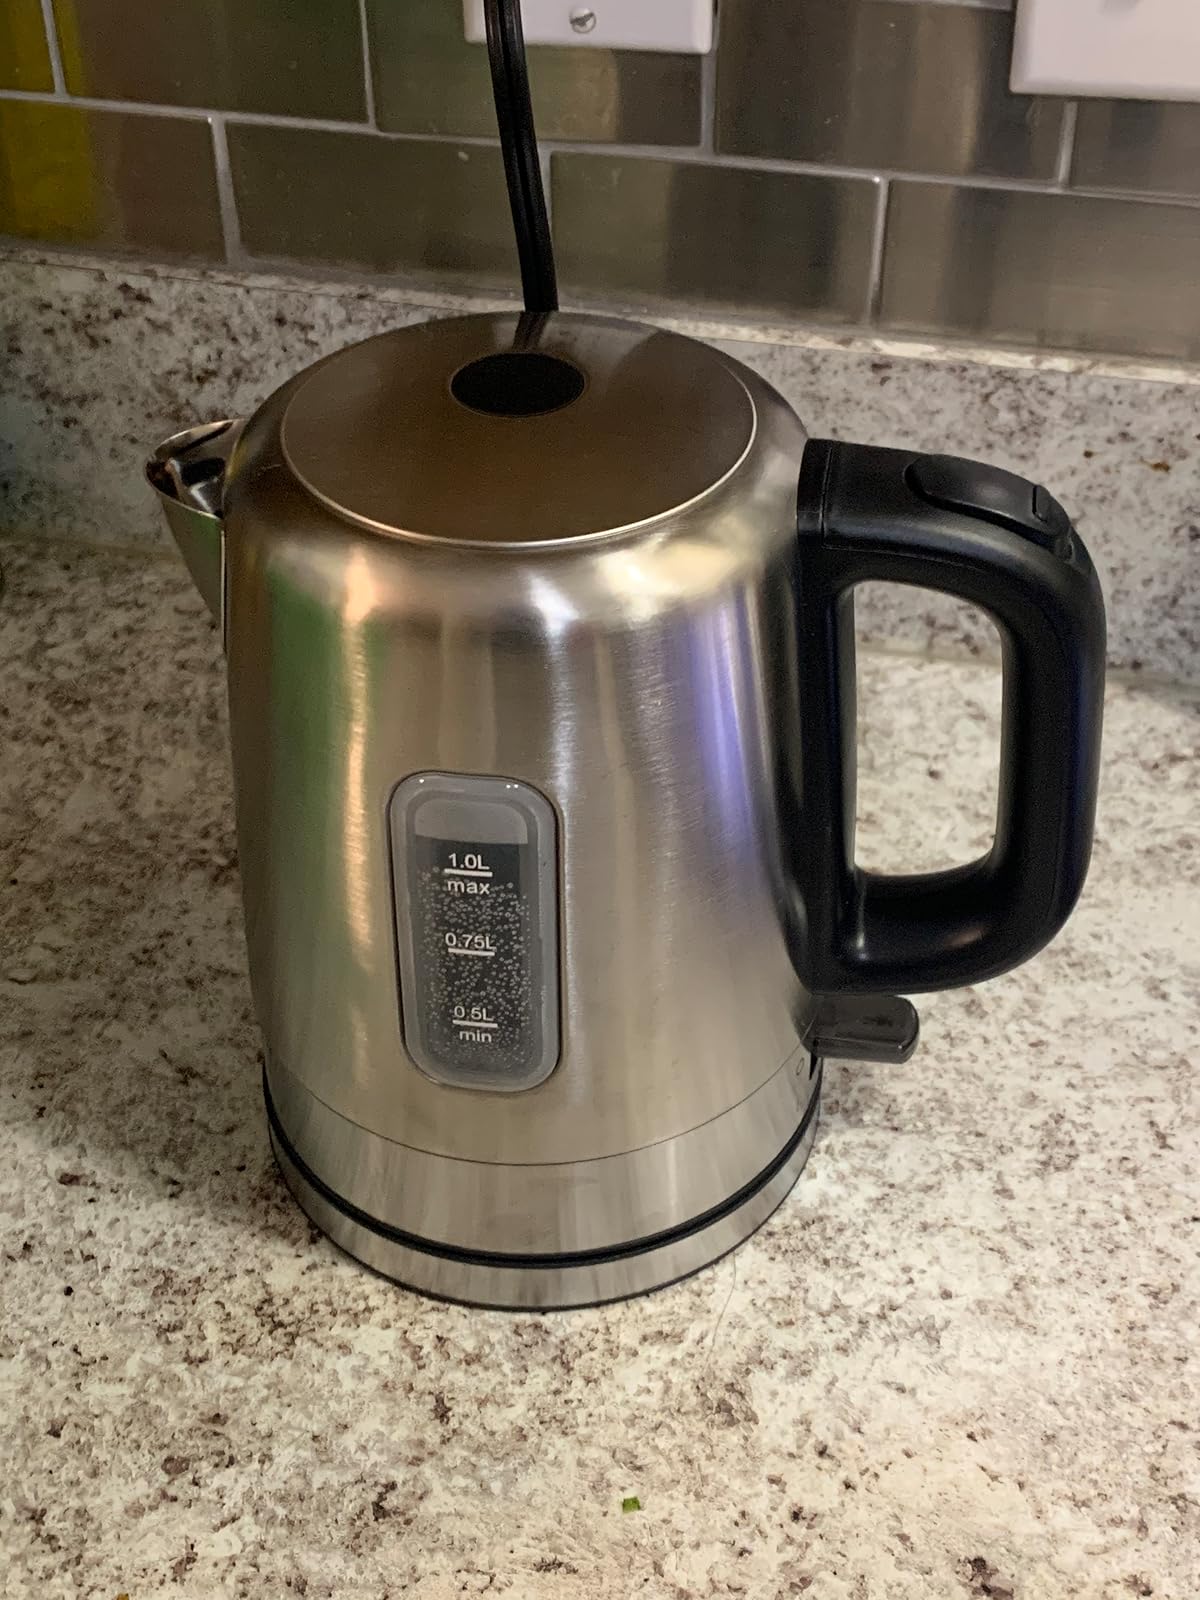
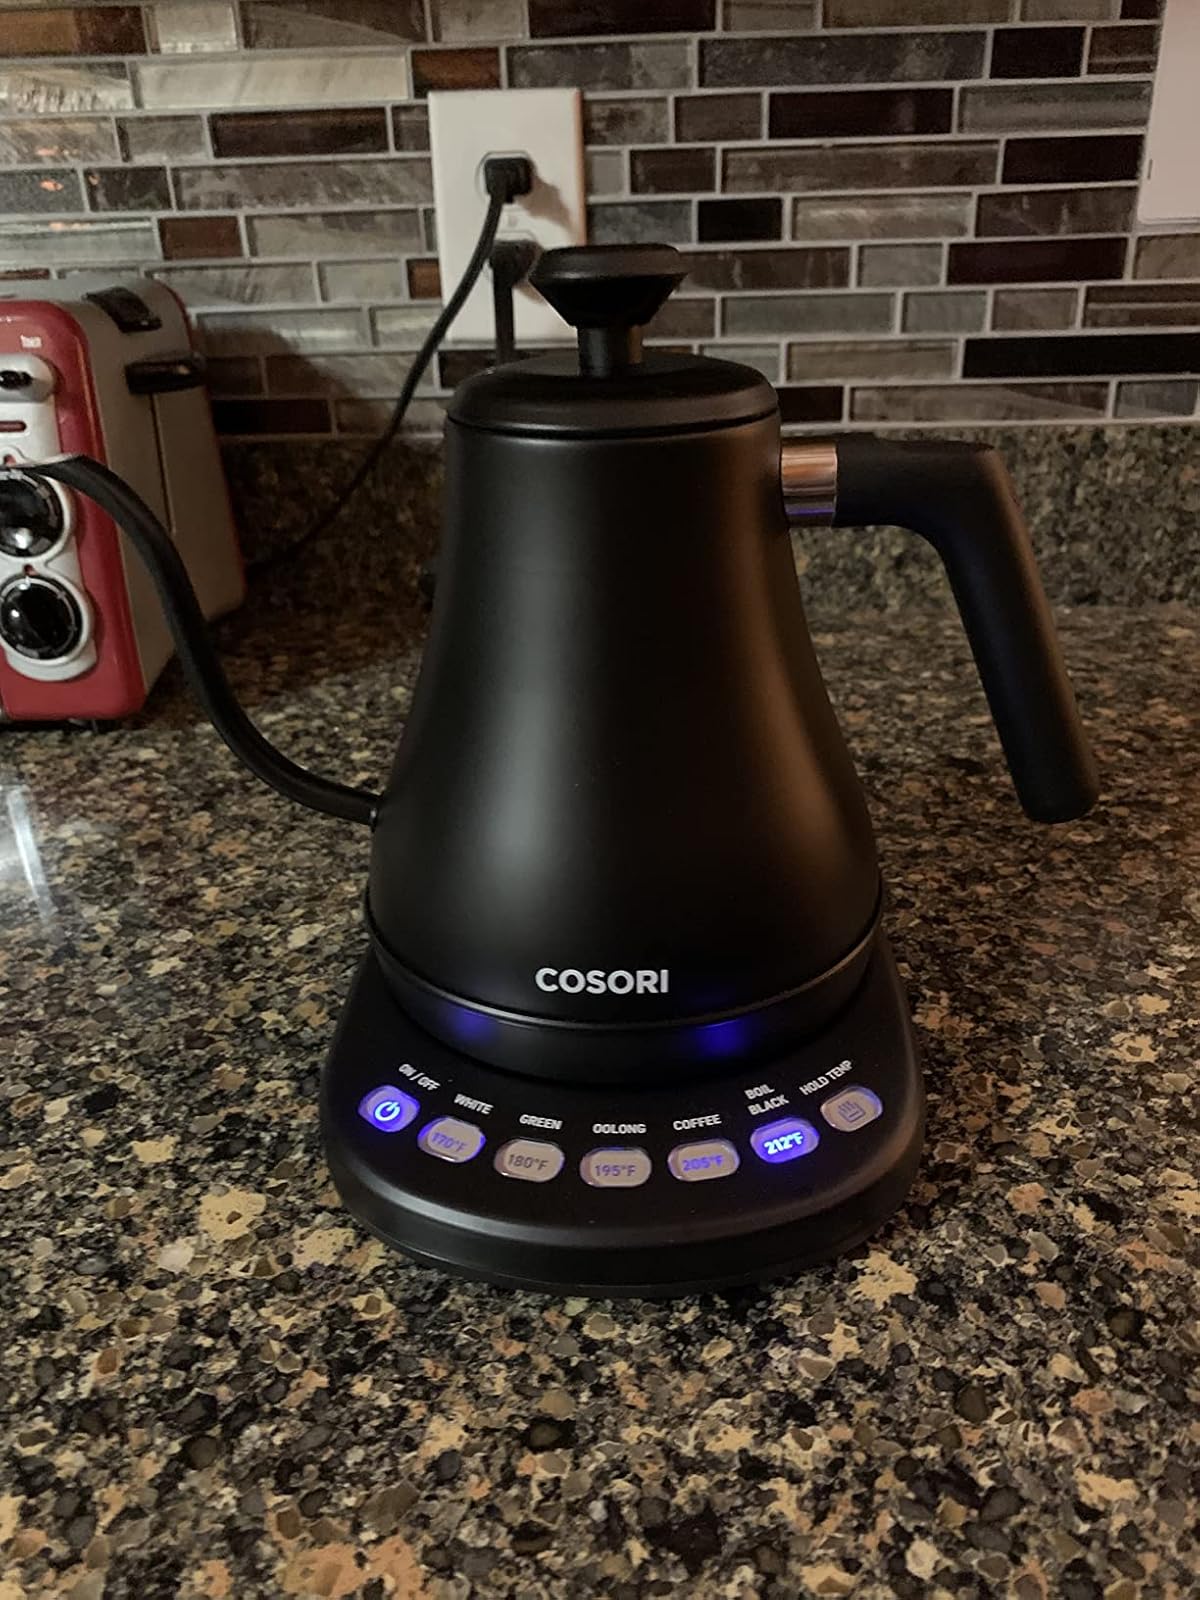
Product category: items_kettle
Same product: no